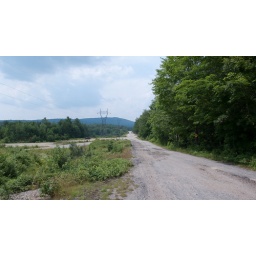
Coming off trail to the road leading to Abol Bridge Campground and store. Our van is on the left in the distance.